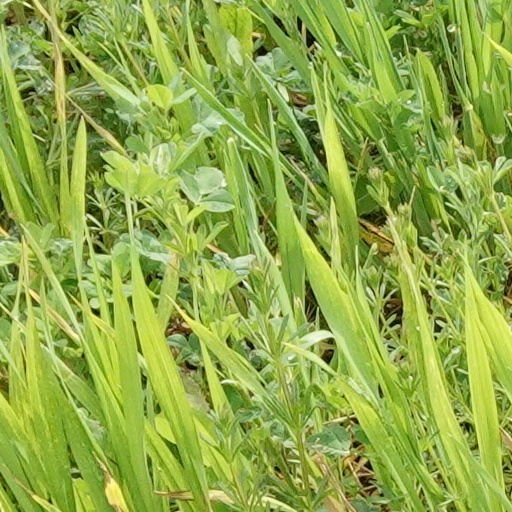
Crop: wheat